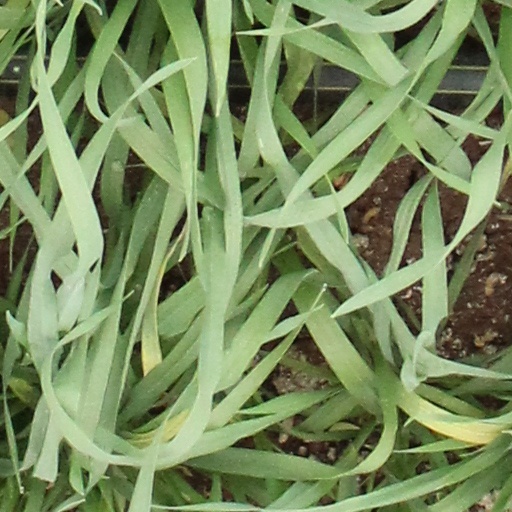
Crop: wheat